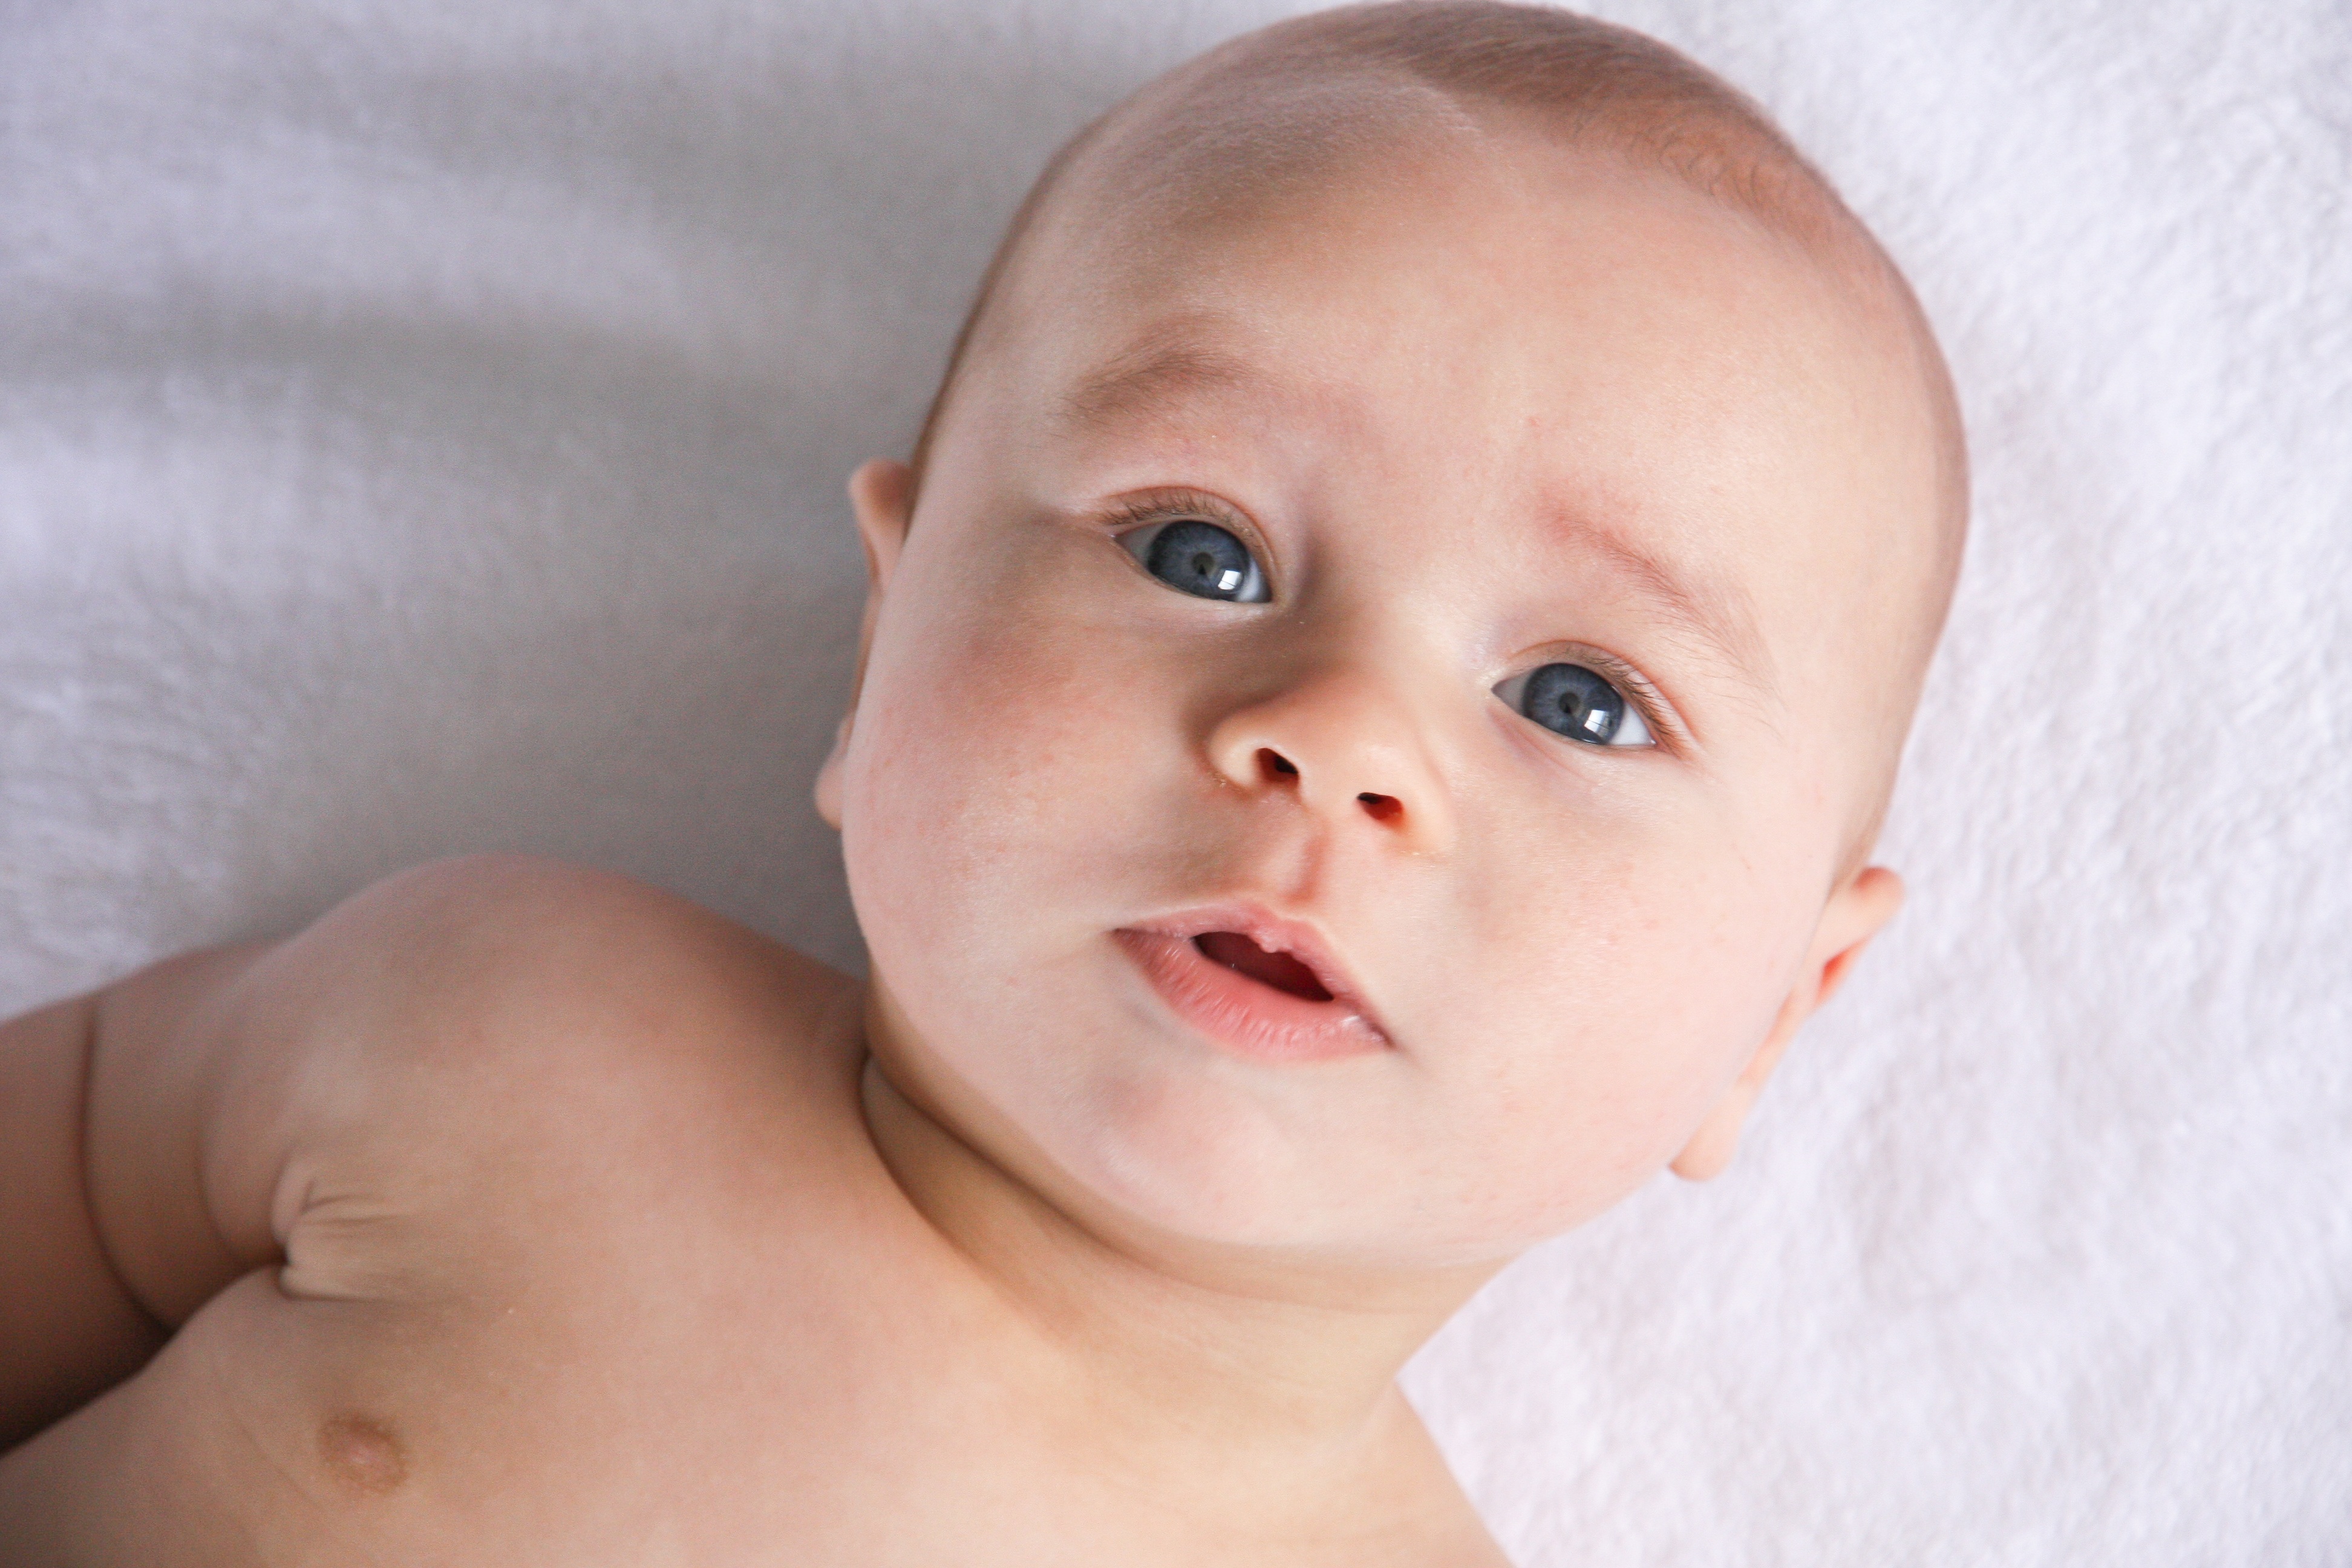
person, white, sweet, boy, cute, portrait, young, small, child, baby, facial expression, mouth, son, close up, face, nose, cheek, happiness, infant, newborn, toddler, head, little, skin, adorable, announcement, portrait photography